Sport in France

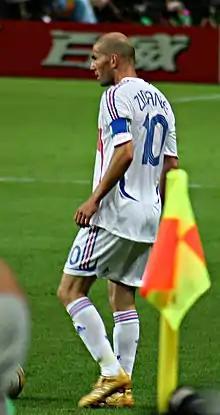
Zinedine Zidane, a renowned French footballer.

The late 19th and early 20th centuries marked the formal organization of sport in France. Pierre de Coubertin was co-founder of the International Olympic Committee (IOC) in 1894, becoming the father of the modern Olympics. National sports federations were formed to regulate and promote various disciplines, such as Gymnastic and Sports Federation of French Patronages. This period also saw the spread of sports through the French colonial empire, where physical education and organized sport were used as tools of cultural assimilation and imperial influence.